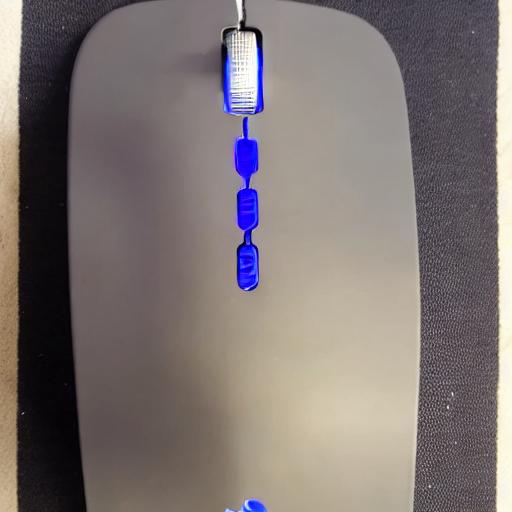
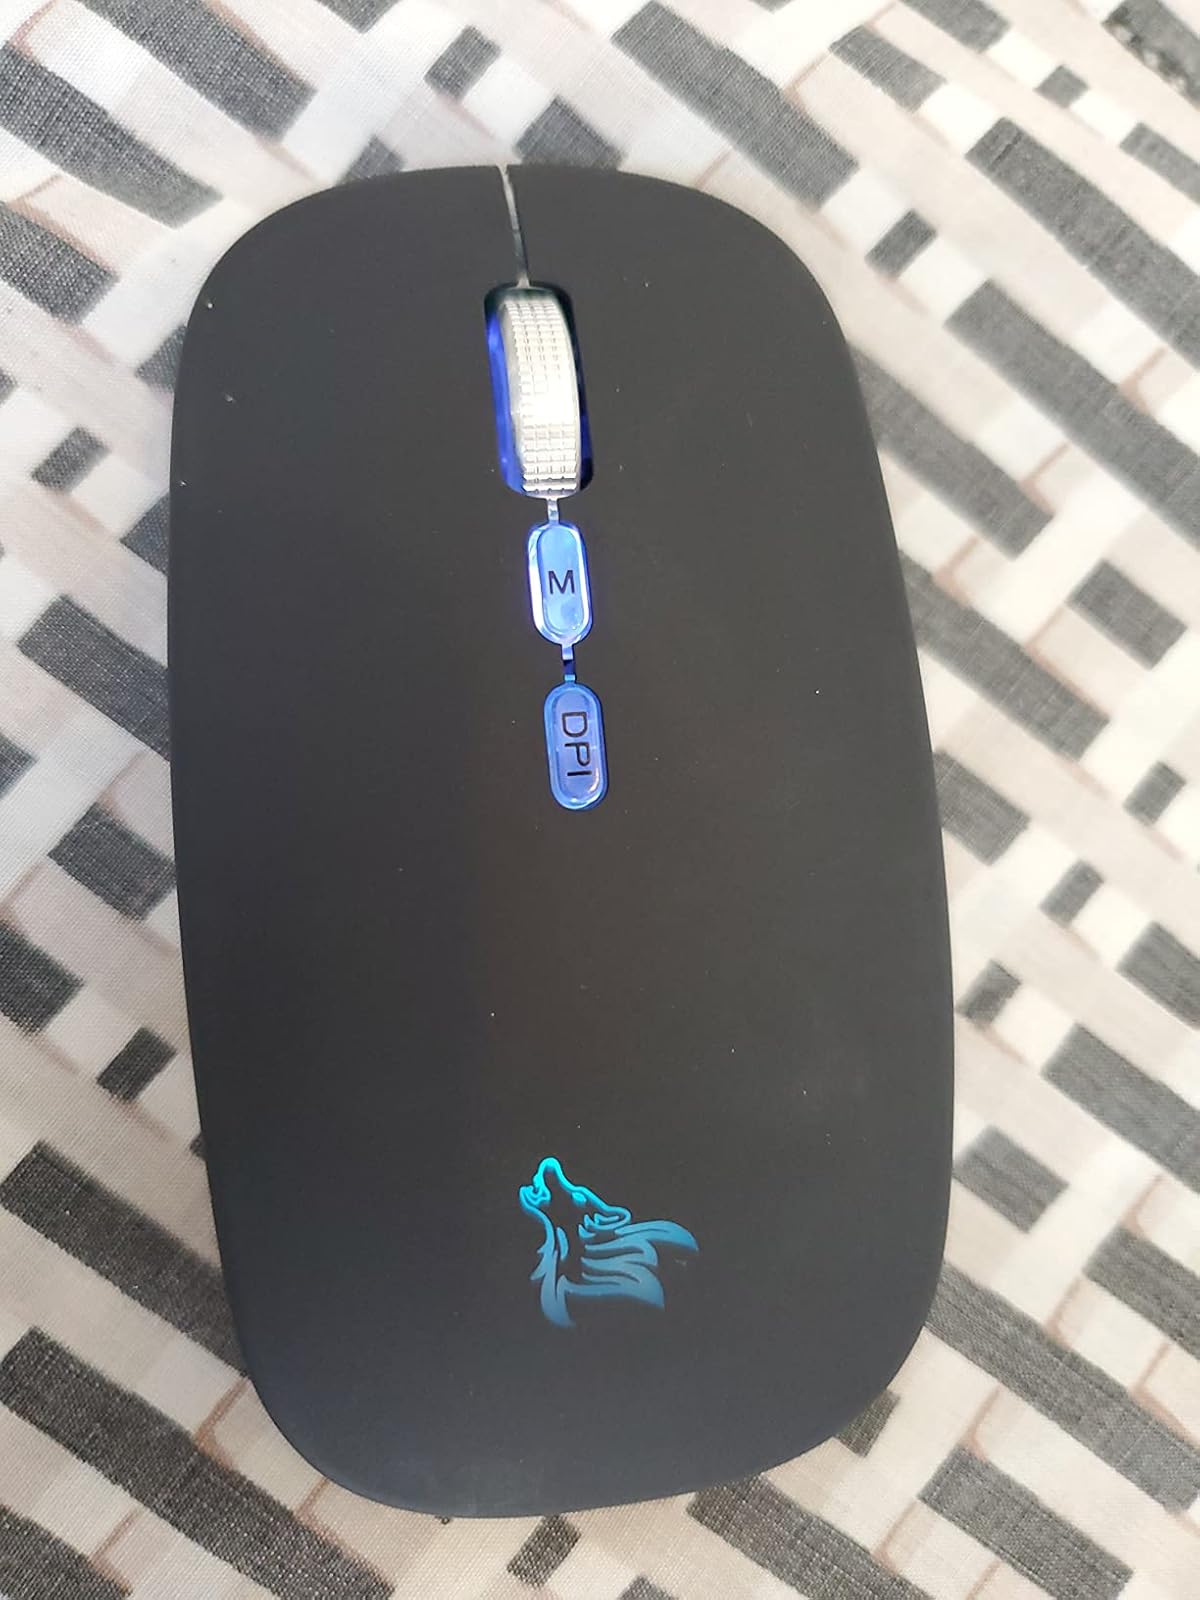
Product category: mouse
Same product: no